List of birds of India

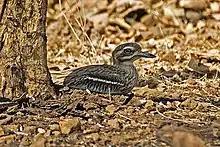
Indian stone-curlew

Order: PhoenicopteriformesFamily: Phoenicopteridae